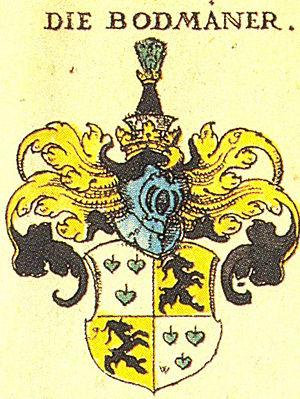
La famille von Bodman est une famille de la noblesse souabe, appartenant à l'Uradel, et implantée en Allemagne, en Suisse et en France. Ses racines remontent à la seigneurie de Bodman et au château fort Bodman, près du lac de Constance. Certains seigneurs Bodman se mettent au service du Saint-Empire romain germanique. Les héritiers des Comtes von und zu Bodman existent toujours aujourd'hui et gèrent l'entreprise familiale.